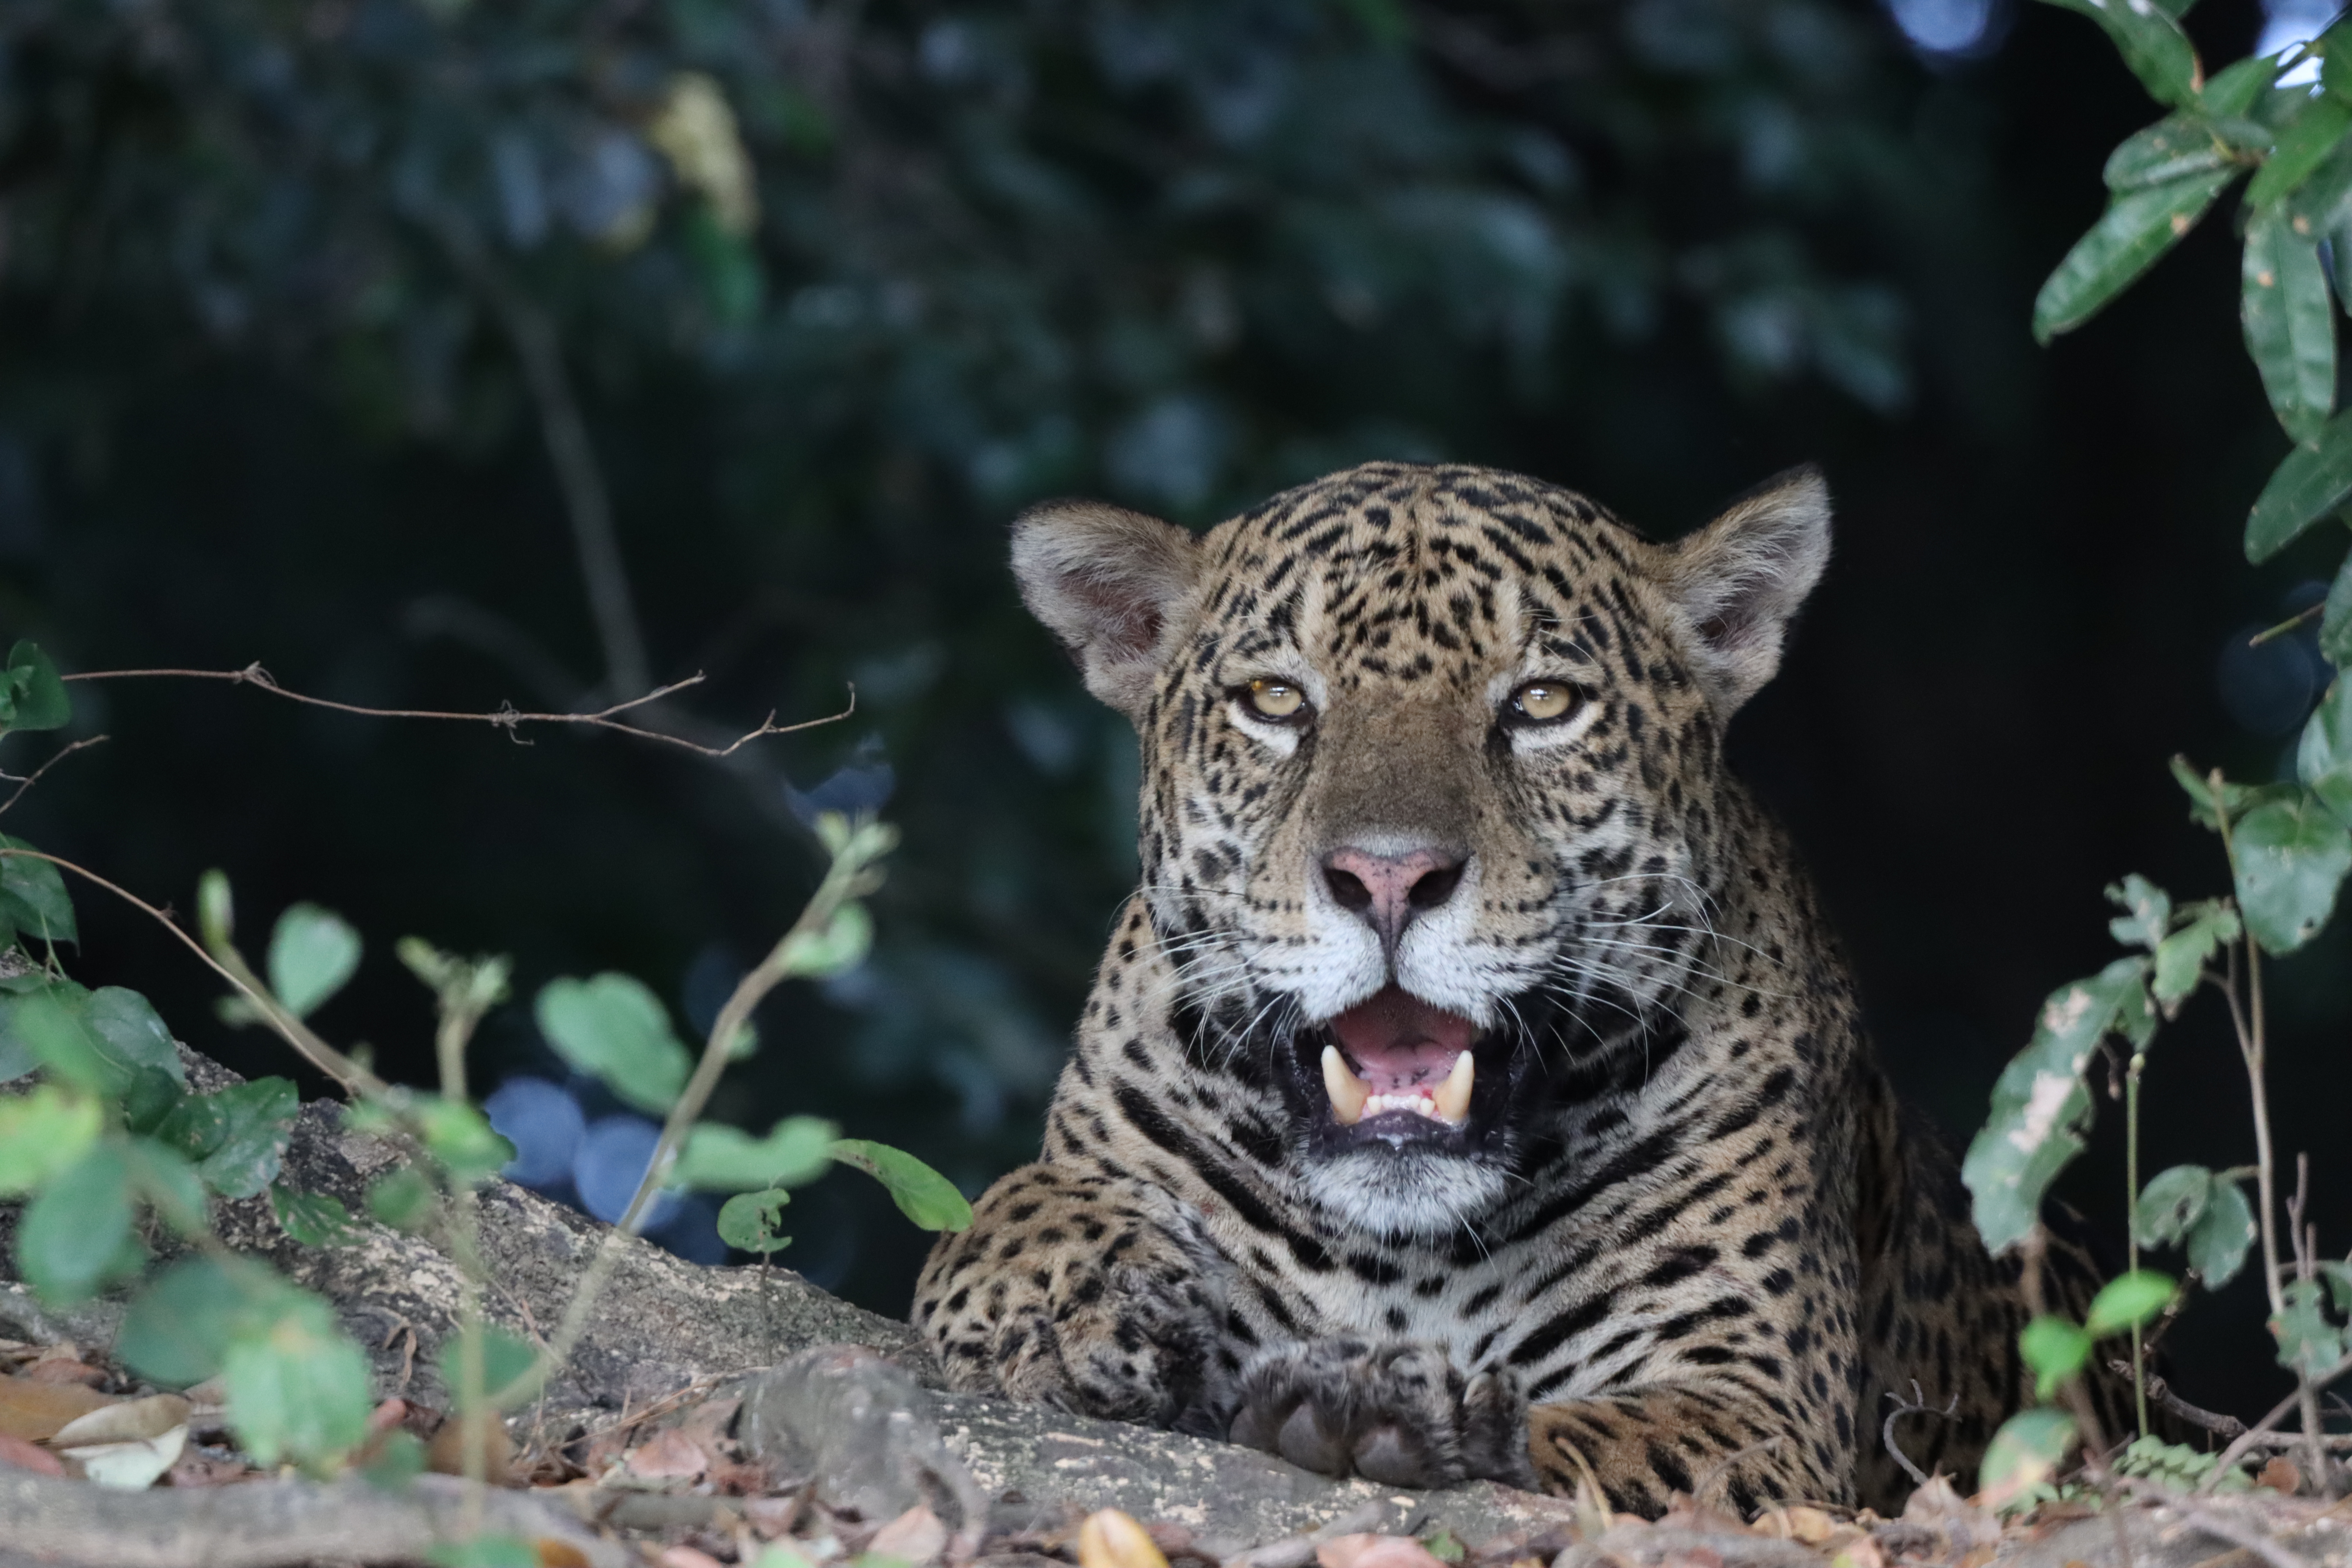
Jaguar: Bagua